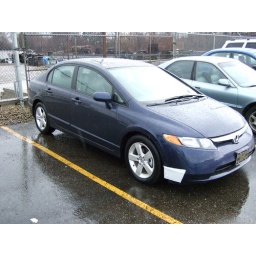
My new car sitting in the rain waiting for the rims and ground effects to arrive.